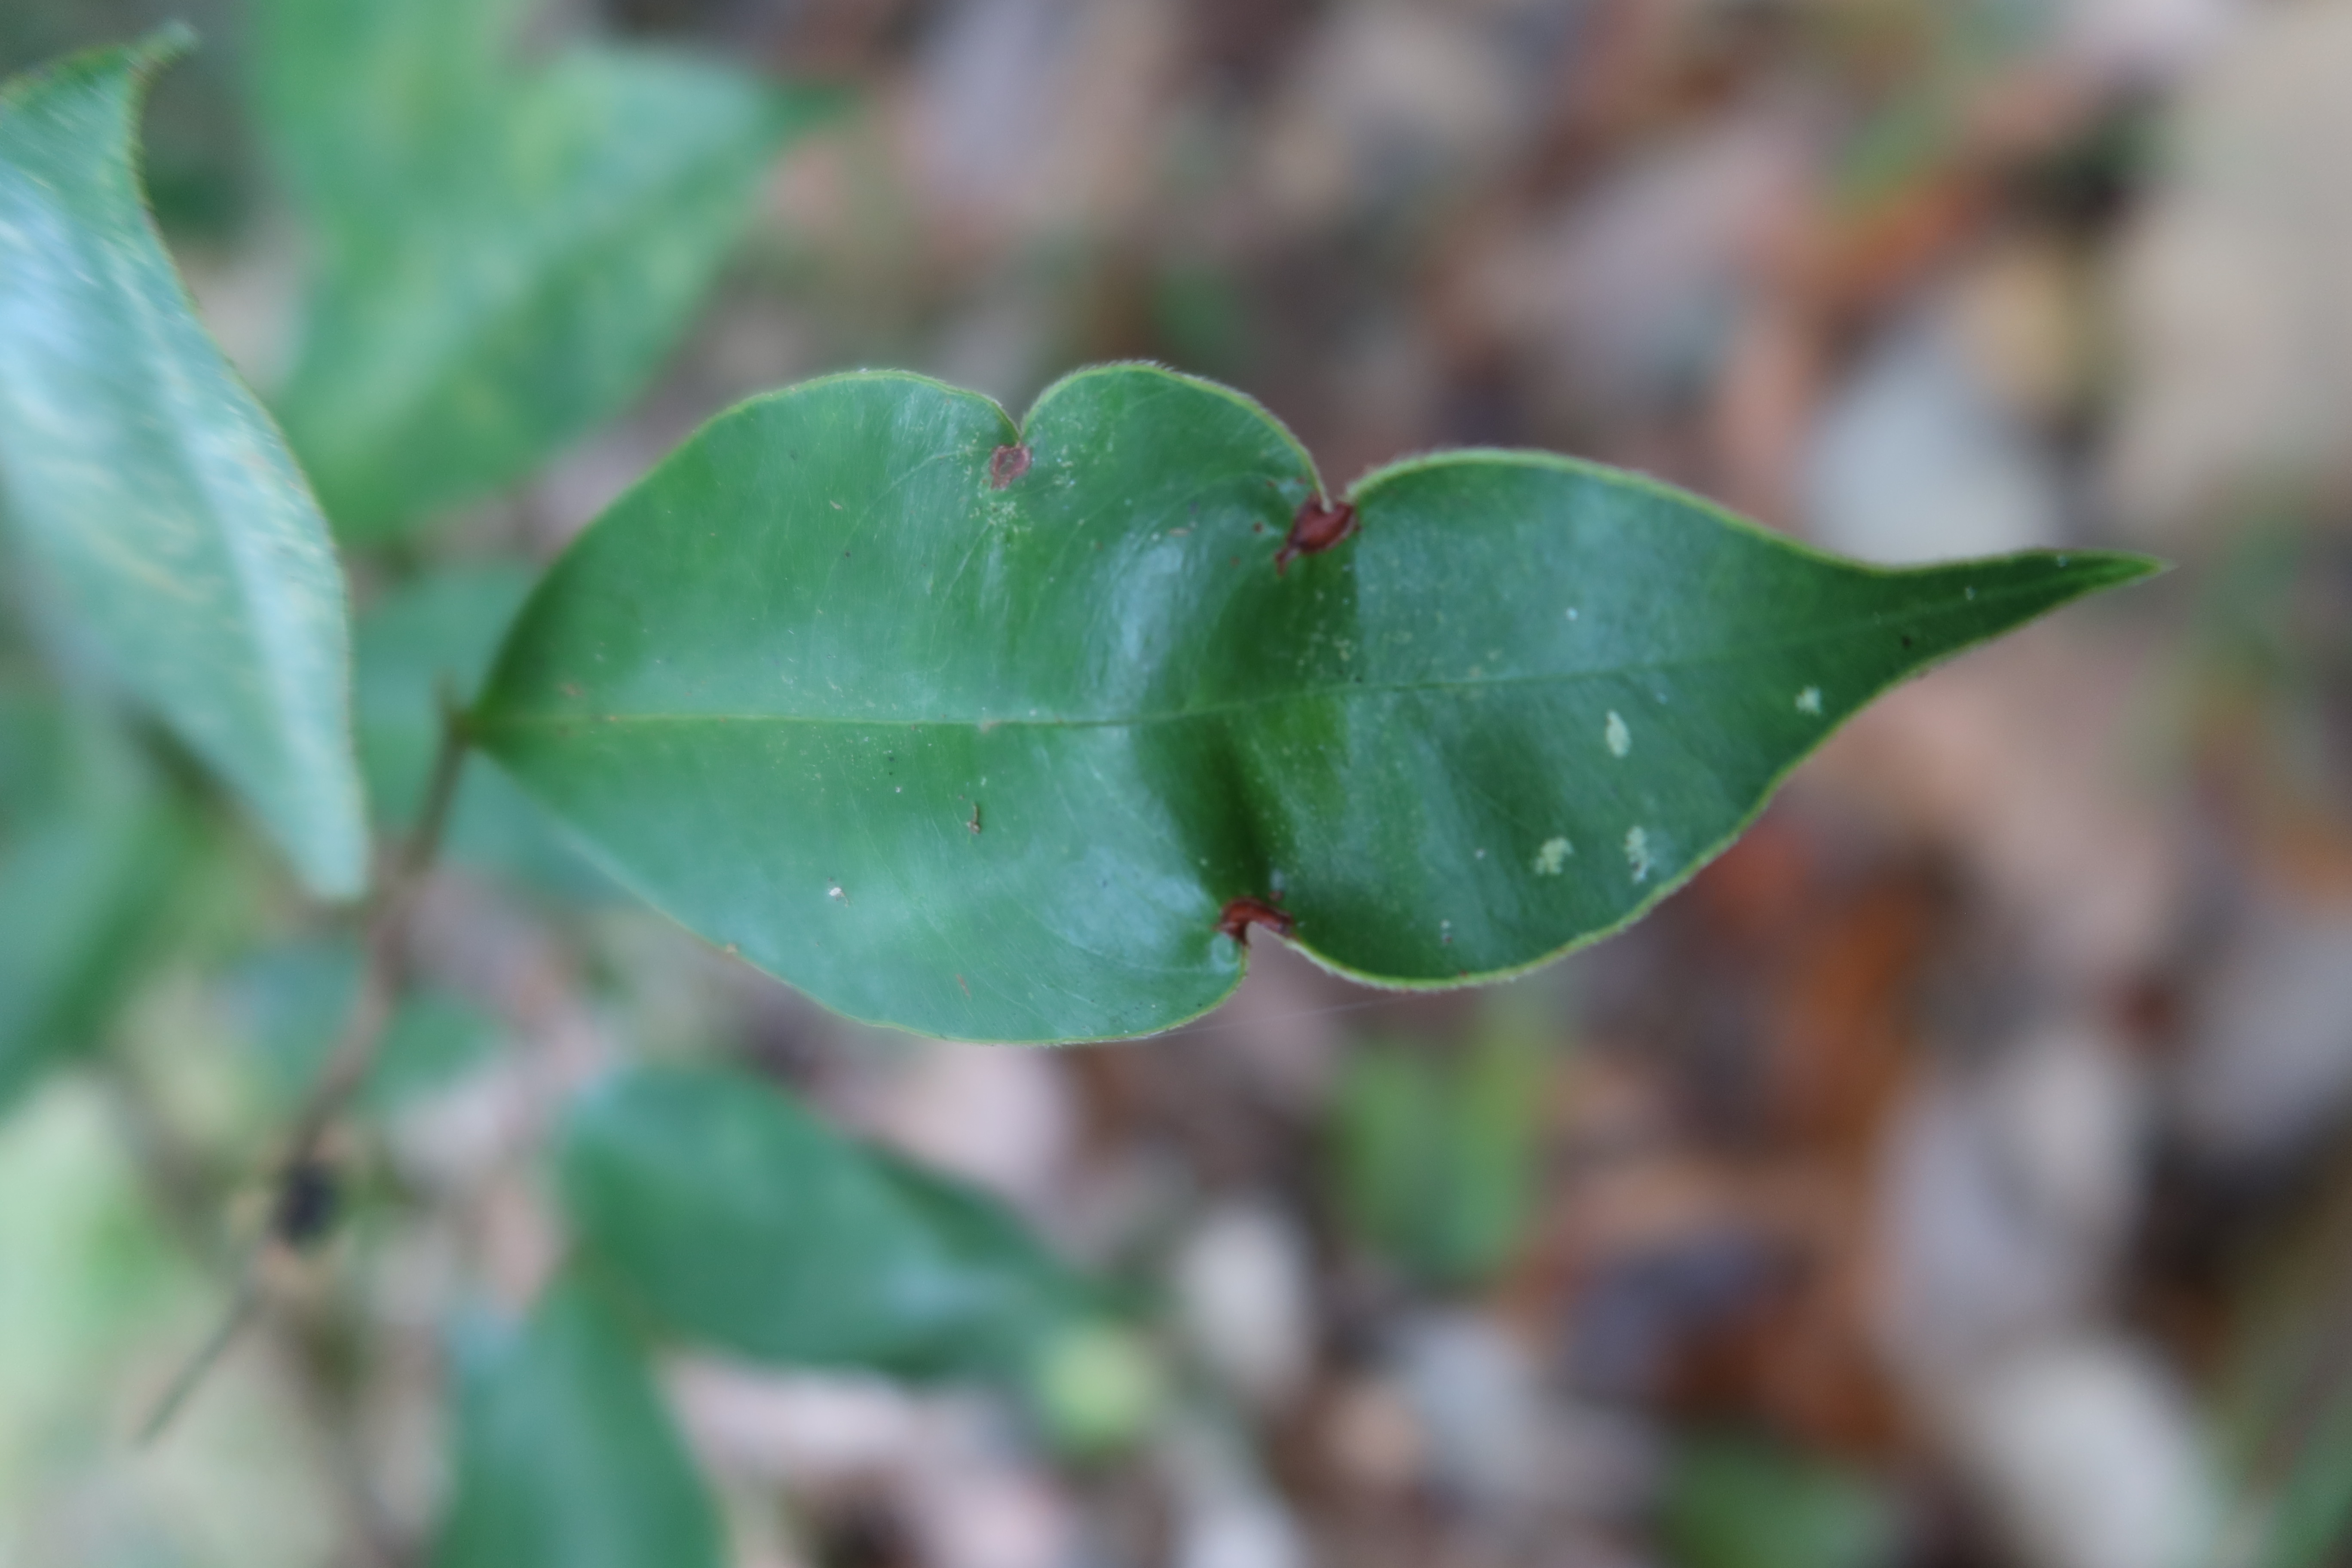
Label: Mosaic Viruses